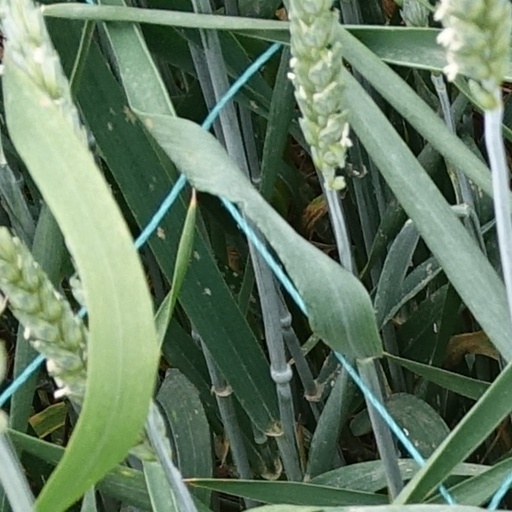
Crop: wheat